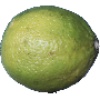
Label: Limes 1